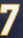
Number: 7